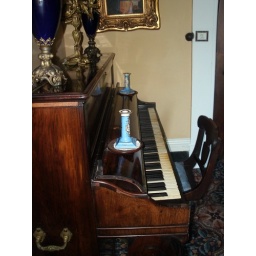
Parlor cannon ball in wall